The Woman's Bible

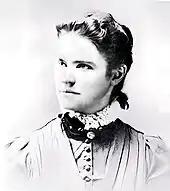
Rachel Foster Avery thought "The Woman's Bible" hindered the cause for women's suffrage.

At its introduction, "The Woman's Bible" was widely criticized in editorials and from the pulpit. Stanton wrote that "the clergy denounced it as the work of "Satan" ..." Some were put off just by its prejudicial, sacrilegious title, especially those who did not take the time to read the book. Others countered the book's more extreme conclusions one by one in public fora such as letters to the editor. One female reader of "The New York Times" wrote to decry "The Woman's Bible" for its radical statements that the Trinity was composed of "a Heavenly Mother, Father, and Son", and that prayers should be addressed to an "ideal Heavenly Mother". Mary Seymour Howell, a member of the Revising Committee, wrote to "The New York Times" in defense of the book, saying that its title could be better understood as "The Woman's Commentary on the Women of the Bible". Stanton countered attacks by women readers, writing "the only difference between us is, we say that these degrading ideas of woman emanated from the brain of man, while the church says that they came from God."